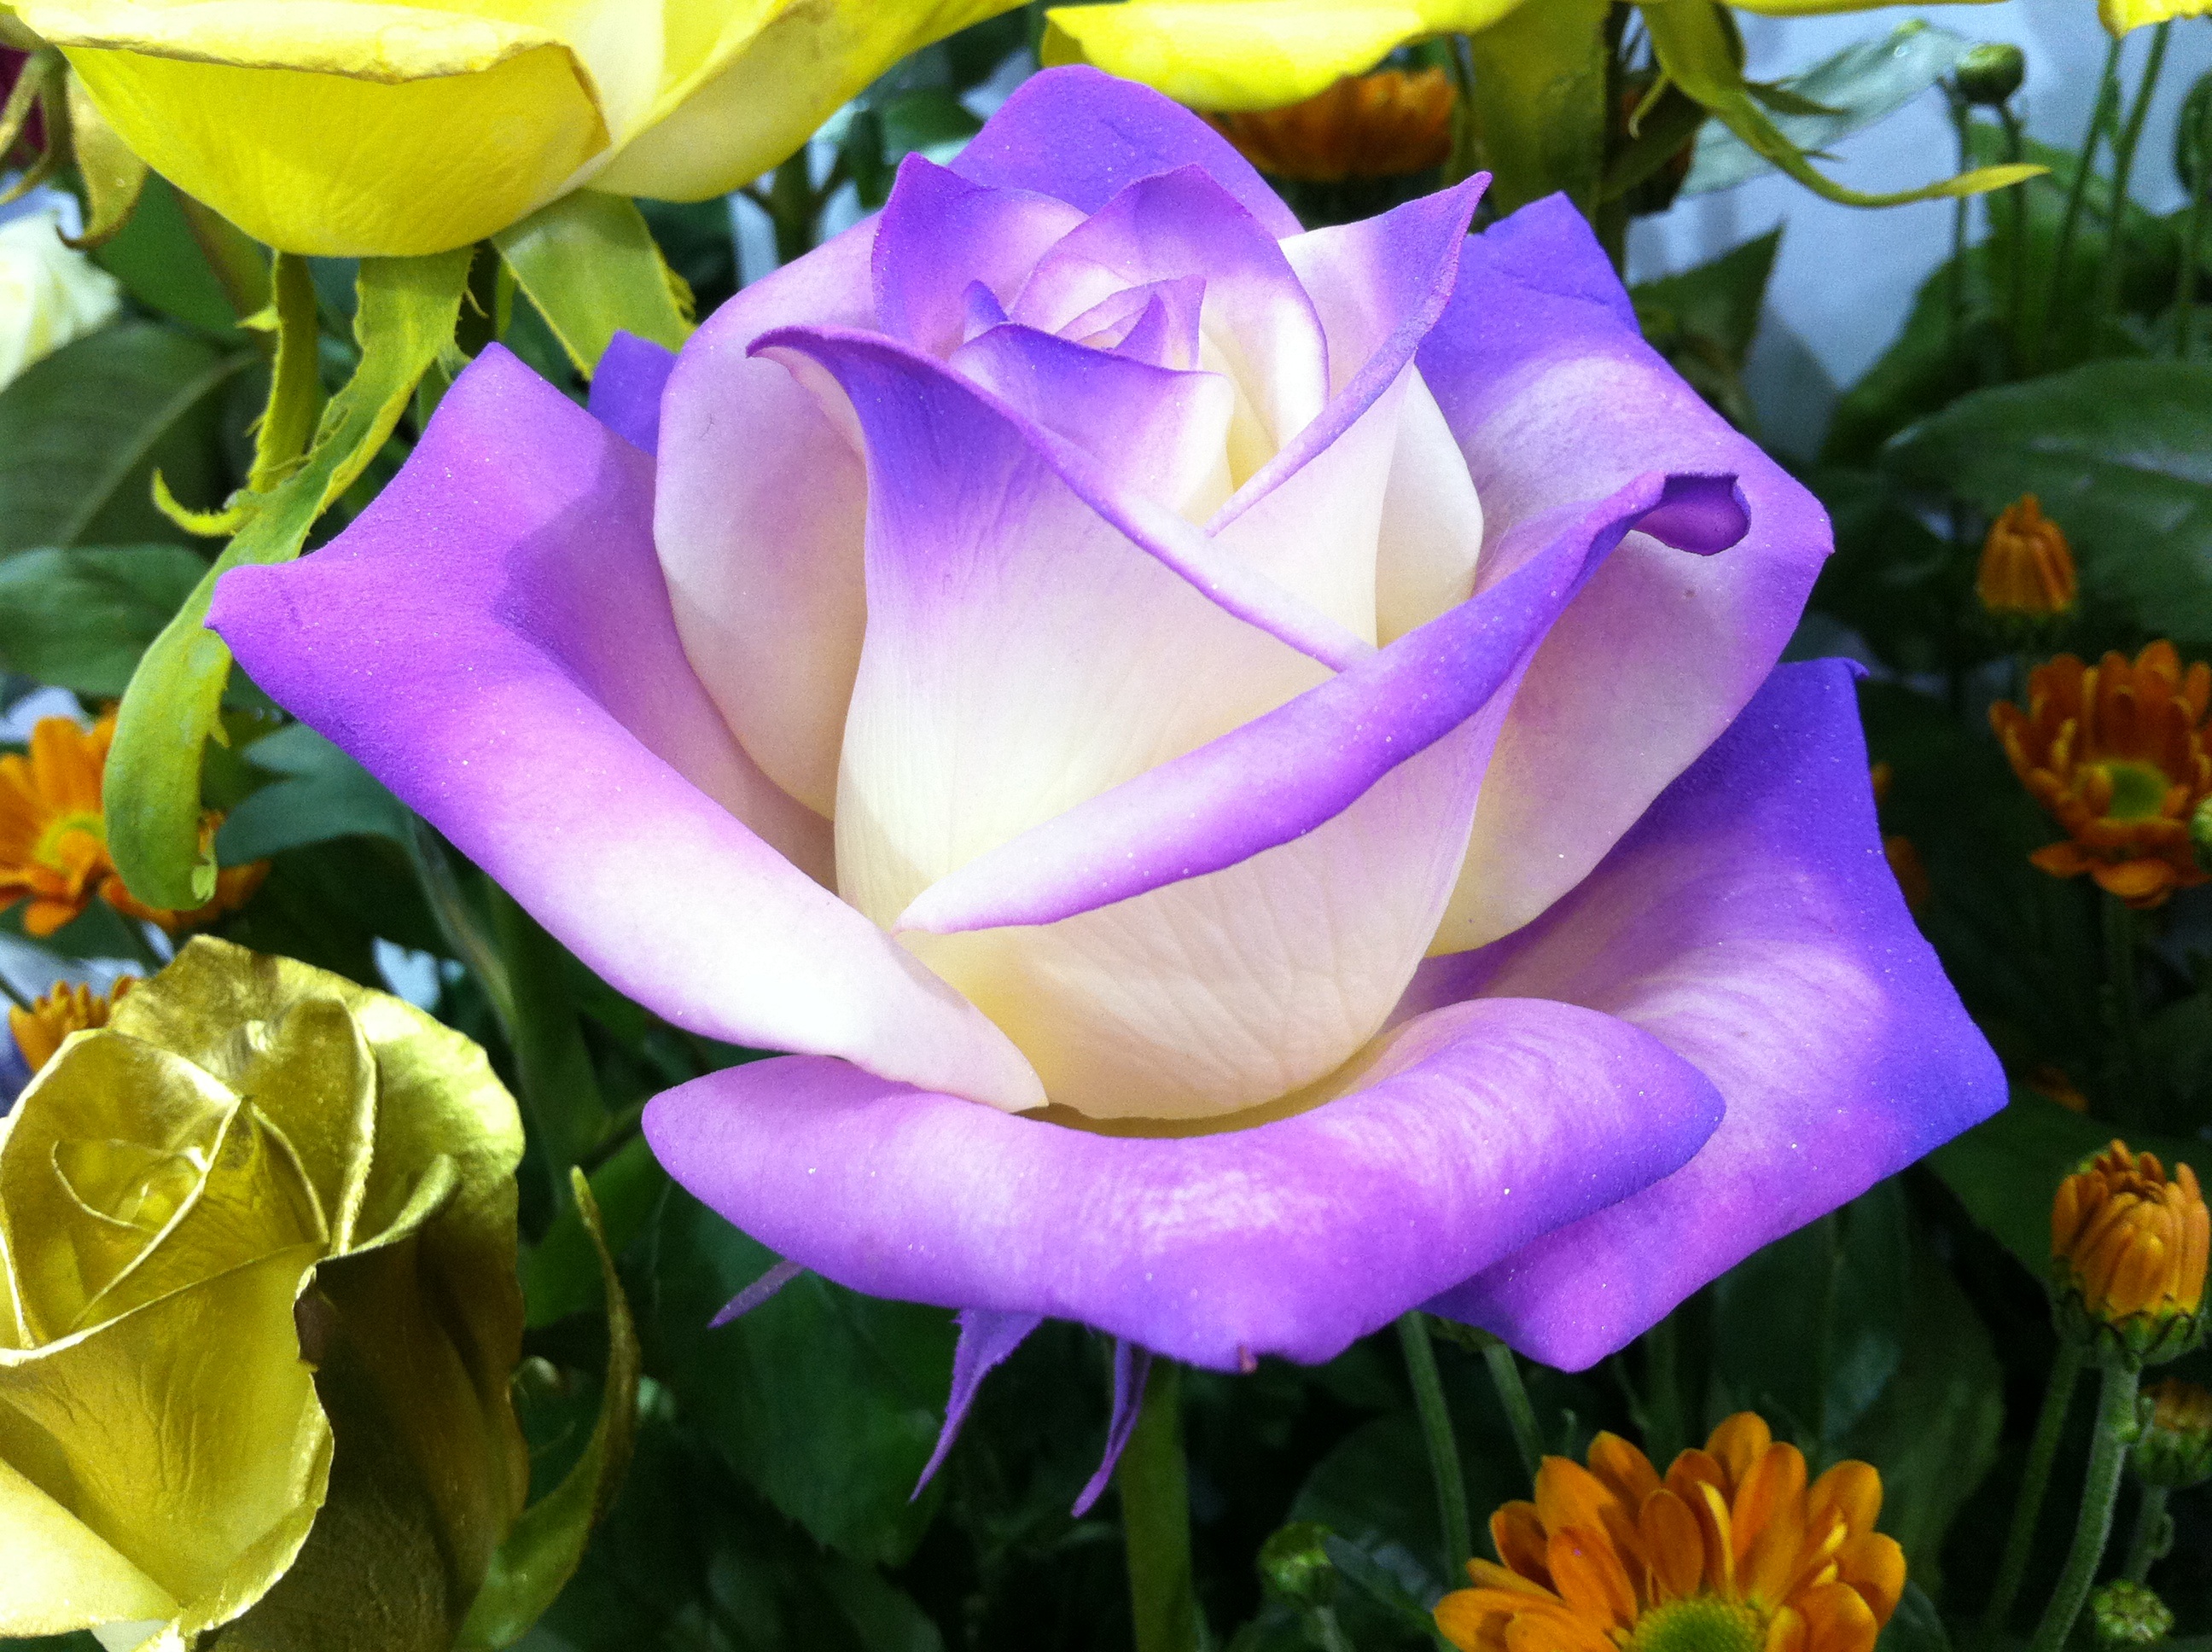
nature, plant, flower, petal, rose, flora, flowers, floristry, floribunda, flowering plant, garden roses, rose family, land plant, austrian briar